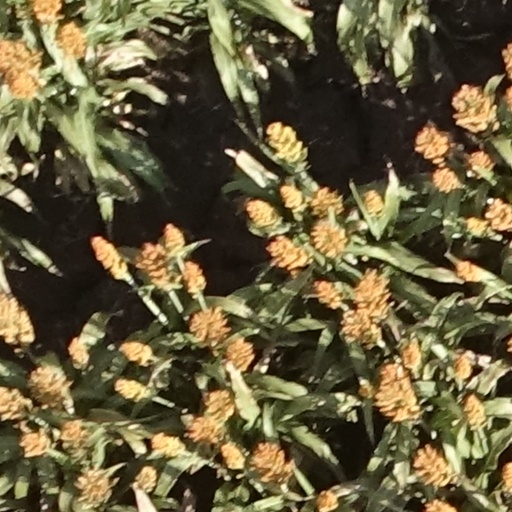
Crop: sorghum